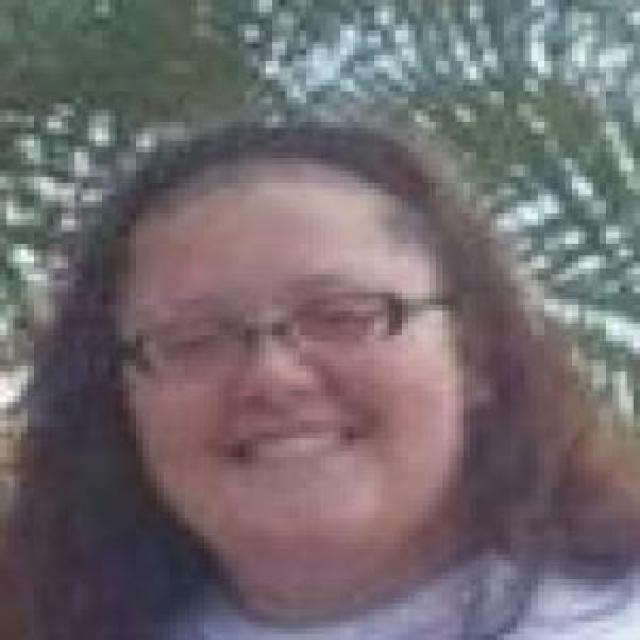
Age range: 13-20